Chengdu Metro

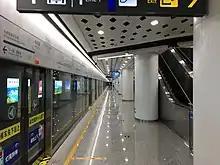
Century City station of Line 18

Line 9 will be the system's second circle line when it is completed. It is the first driverless metro line in Mid/West China. Phase 1 started operation on 18 December 2020. Line 9's color is bright orange.